Halyna Hai

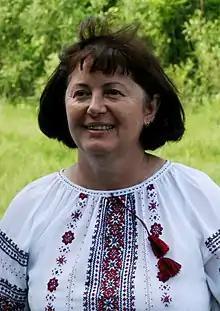

Halyna Hai (Гали́на Семе́нівна Гай; 3 December 1956 – 28 March 2021) was a Ukrainian poet and writer. She worked both as a journalist for the Ukrainian state media and was the long-time editor of the publishing house Bukva based in Bila Tserkva. In 2008 she was the editor-in-chief of the Kyiv regional volume of the . for which she was awarded the for "significant contribution to commemoration of the victims of the genocide of the Ukrainian people in connection with the 75th anniversary of the Holodomor 1932-1933 in Ukraine".